Vicente Fox

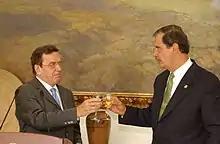
German Chancellor Gerhard Schröder with Fox in Los Pinos, May 2004

On 2 July 2000, his 58th birthday, Fox won the presidential election with 43% (15,989,636 votes) of the popular vote, followed by the Institutional Revolutionary Party (PRI) candidate Francisco Labastida with 36% (13,579,718 votes), and Cuauhtémoc Cárdenas of the Party of the Democratic Revolution (PRD) with 17% (6,256,780 votes). Fox declared victory that same night, a victory that was ratified by then-President Zedillo. After the final results were announced, President-elect Fox addressed thousands of supporters and celebrated his victory with them at the Angel of Independence monument in Mexico City. His opponents conceded the election later that night.